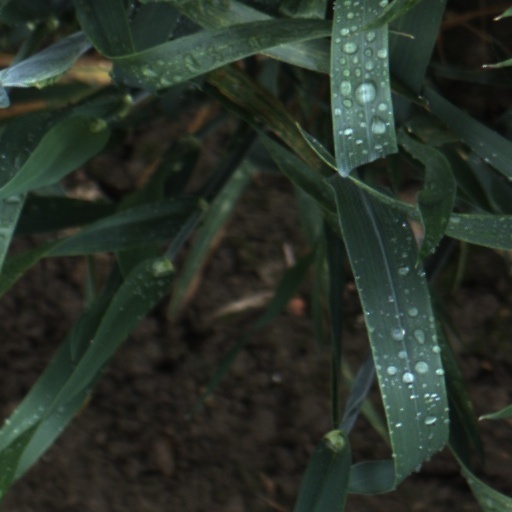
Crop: wheat